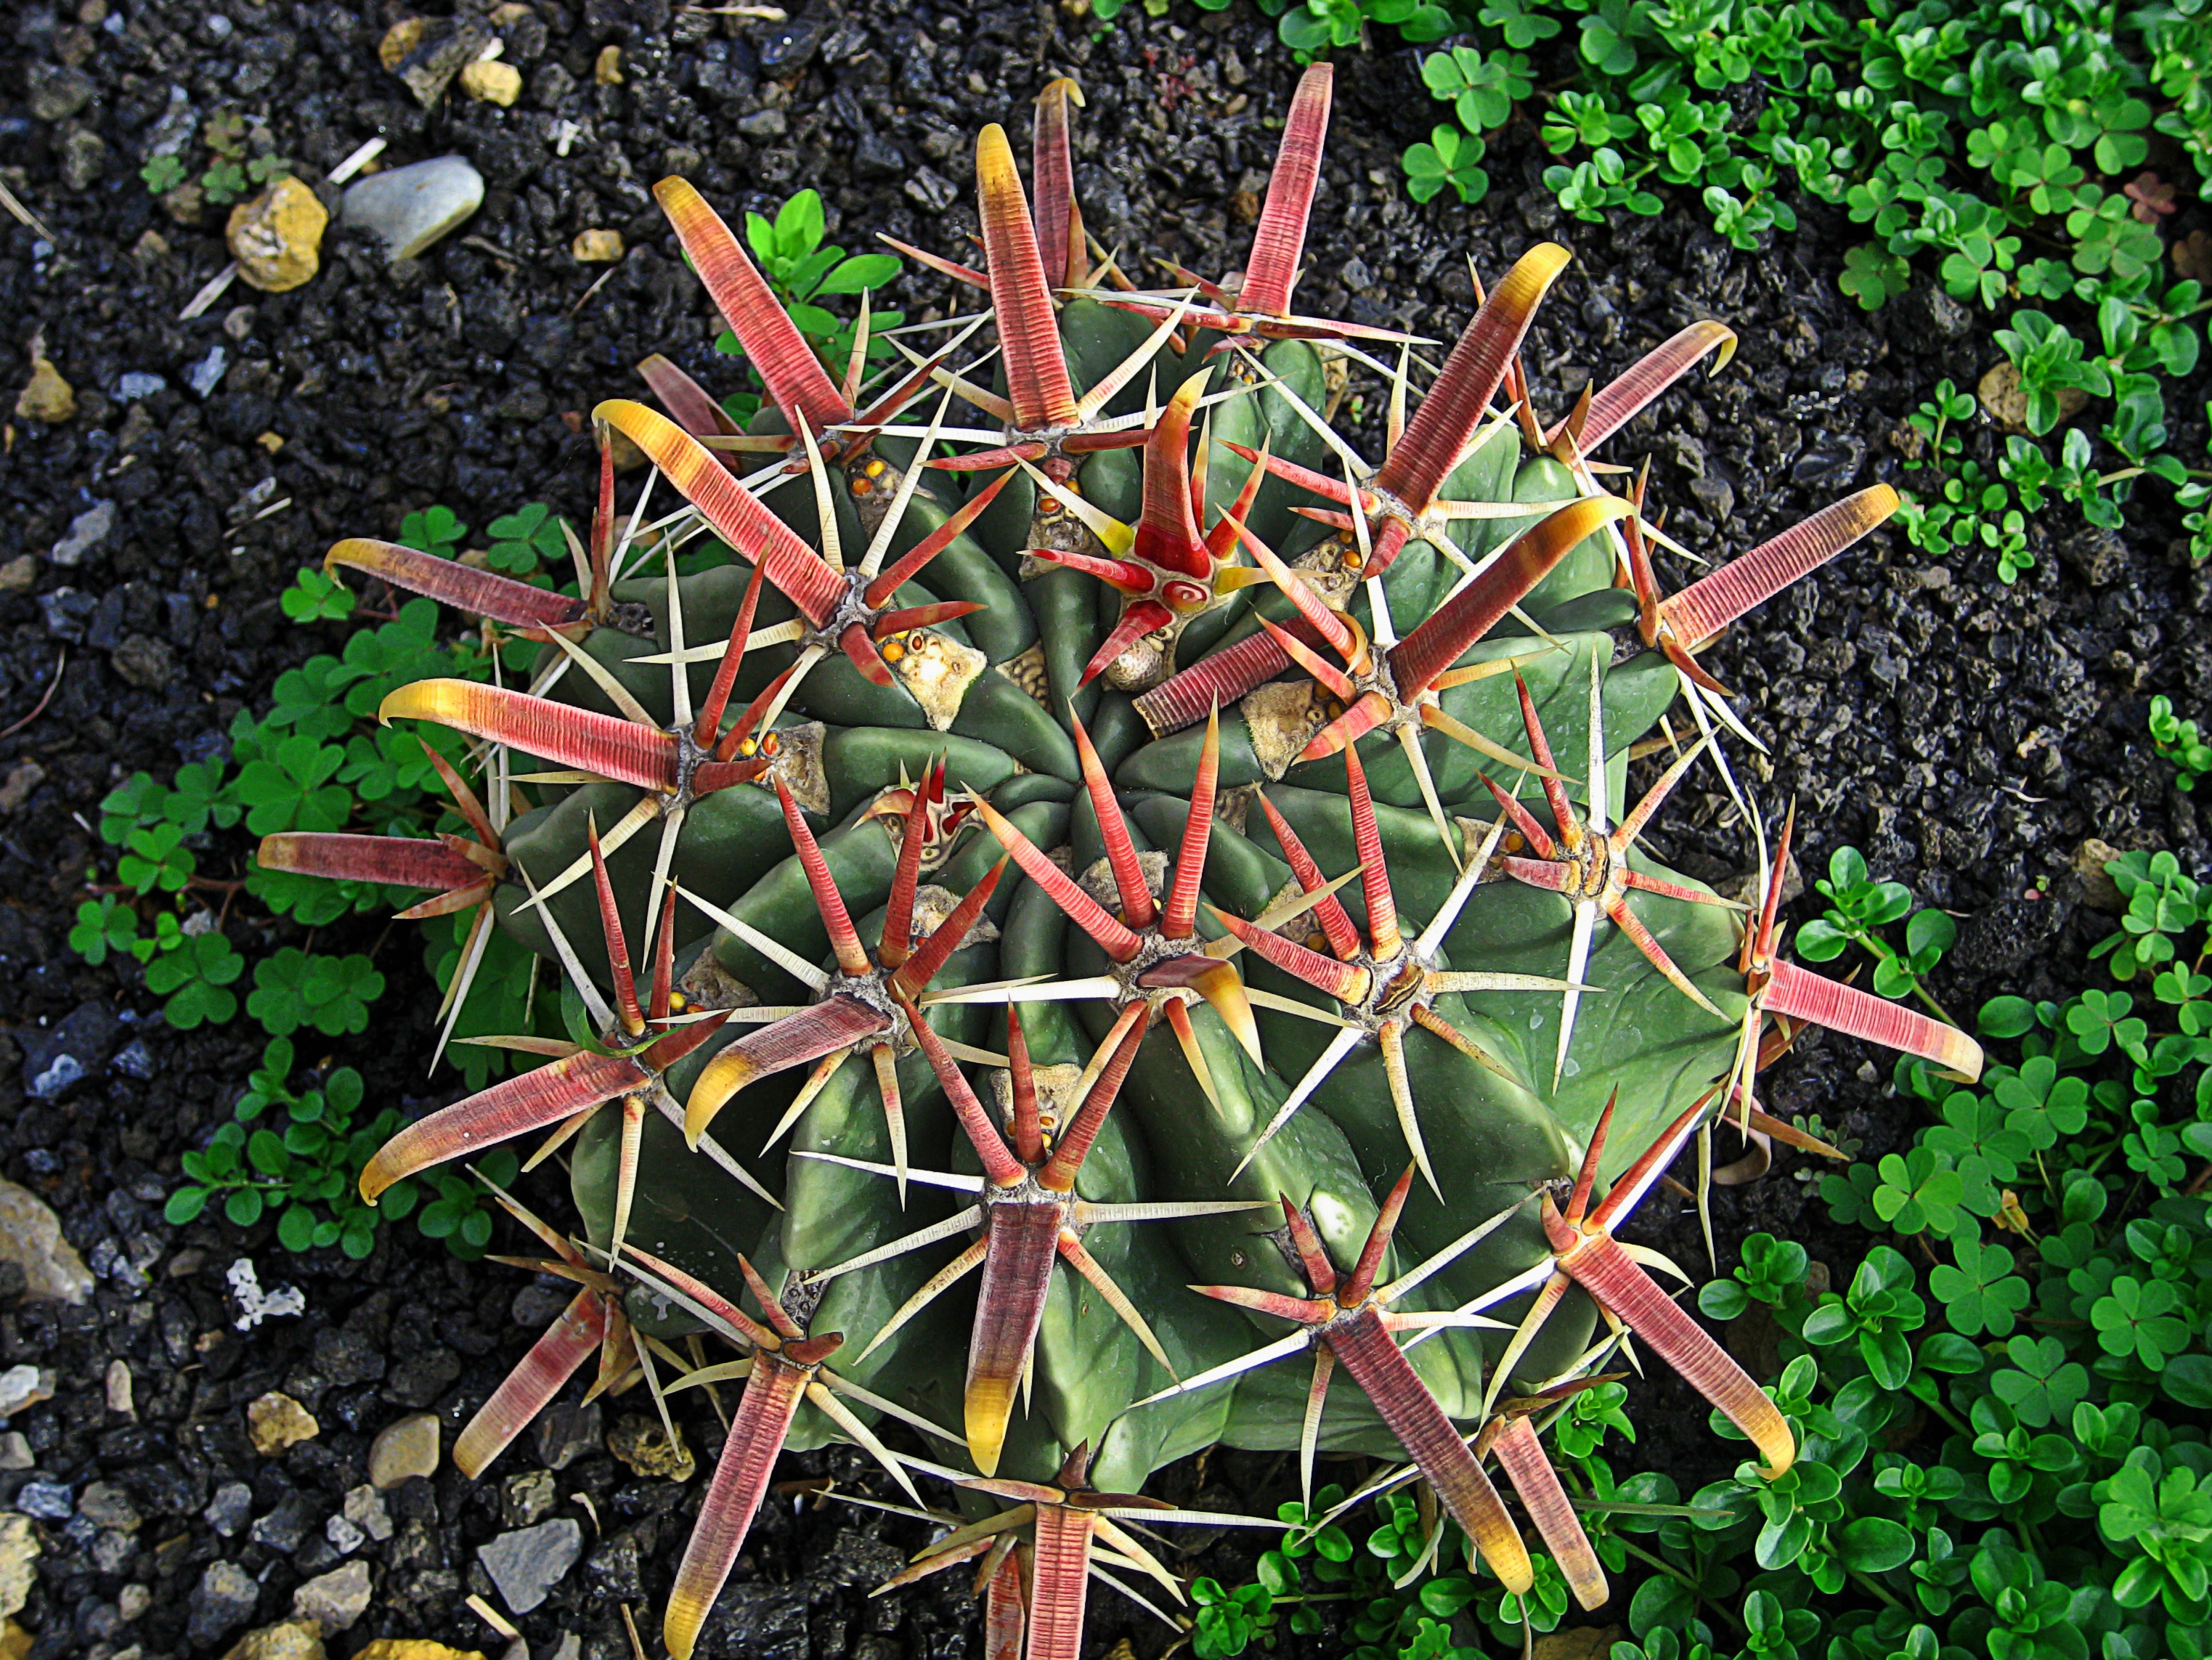
tree, plant, leaf, flower, soil, botany, garden, flora, shrub, flowering plant, captus, land plant, thorns spines and prickles